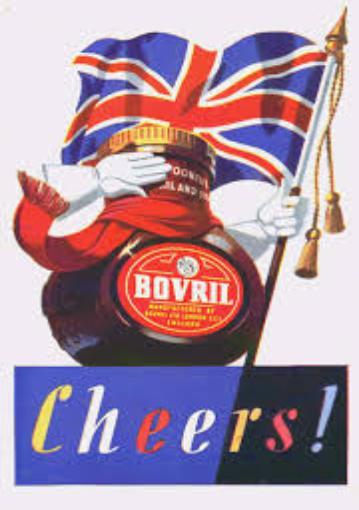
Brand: Bovril
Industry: Food